F Company, 310th Infantry Regiment (United States)

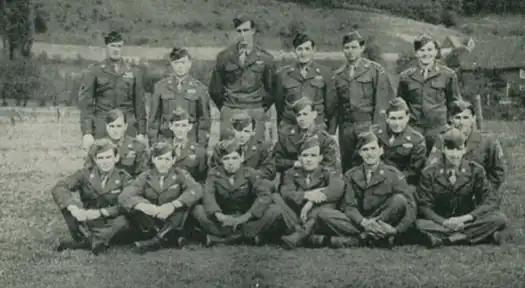
Company Headquarters: Standing: Brandenburg, Putko, Brooks, Cipriani, Caudle, Mason Second row: Beaty, Wells, Kromeich, Verch, Allen, Kushiner First row: Walsh, Heim, Gaveia, Goodson, Albanese, McNamara

The beginning of this message should go something like this: "Men of Fighting Fox, etc. But that type of opening appears far too often in "pep talks", and to me it carries little or no sentiment or sincerity. What I really want to say is this Fellows, this is the first opportunity that I have had to tell you really how I feel toward you my boys We have come through a lot in the past, and during that time I have become more attached to you and Fox Company. Most of you already know that I enjoy nothing more than having the feeling that I "am just one of the boys". When day after day I see guys like you go out and risk your lives, obey commands without a whimper and spit in death's eye. I feel nothing but pride and humble gratefulness for having the honor of being your commanding officer.